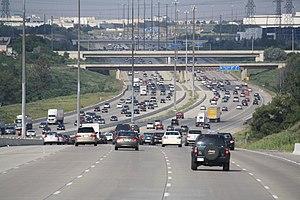
L'autoroute 407 est une autoroute à péage située dans la grande région de Toronto, dans le sud de l'Ontario au Canada. Elle commence à l'intersection avec la Queen Elizabeth Way et l'autoroute 403 à Burlington, et parcourt 108 km vers l'est jusqu'à son terminus actuel à l'intersection de l'autoroute 7 et de la route Harmony à Oshawa. Il existe un projet visant à l'étendre plus à l'est à travers la région de Durham, pour finir éventuellement au croisement de l'autoroute 35/115 près d'Orono.